The Real Housewives of Beverly Hills season 3

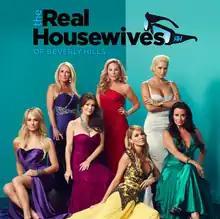
Cover used by iTunes(Left to right) Armstrong, Richards, Vanderpump, Maloof, Glanville, Foster, and Kyle

The third season of "The Real Housewives of Beverly Hills", an American reality television series, aired on Bravo from November 5, 2012 to April 8, 2013, and is primarily filmed in Beverly Hills, California.